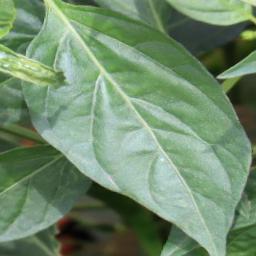
Label: healthy